Soak City (Kings Dominion)

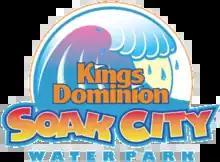

Soak City is a water park owned by Six Flags Entertainment Corporation, located at the back of Kings Dominion in Doswell, Virginia. Tickets are included with admission to the main park.